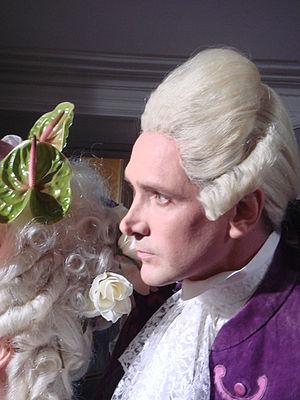
Laurent Caille jouant le rôle d'un perruquier de l'ancien régime
Un coiffeur ou une coiffeuse est une personne formée pour couper et entretenir les cheveux. Elle peut travailler dans un salon de coiffure, à son domicile ou chez son client. Les types de coiffures, les techniques et les outils employés sont nombreux et varient selon le mandat confié au coiffeur.
Laurent Caille est un chef-coiffeur, perruquier, posticheur de cinéma, télévision et spectacle, de nationalité française.